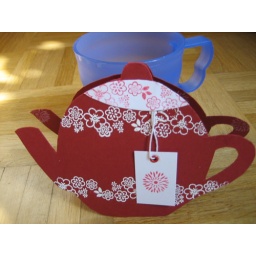
A tea pot in red with the tea bag